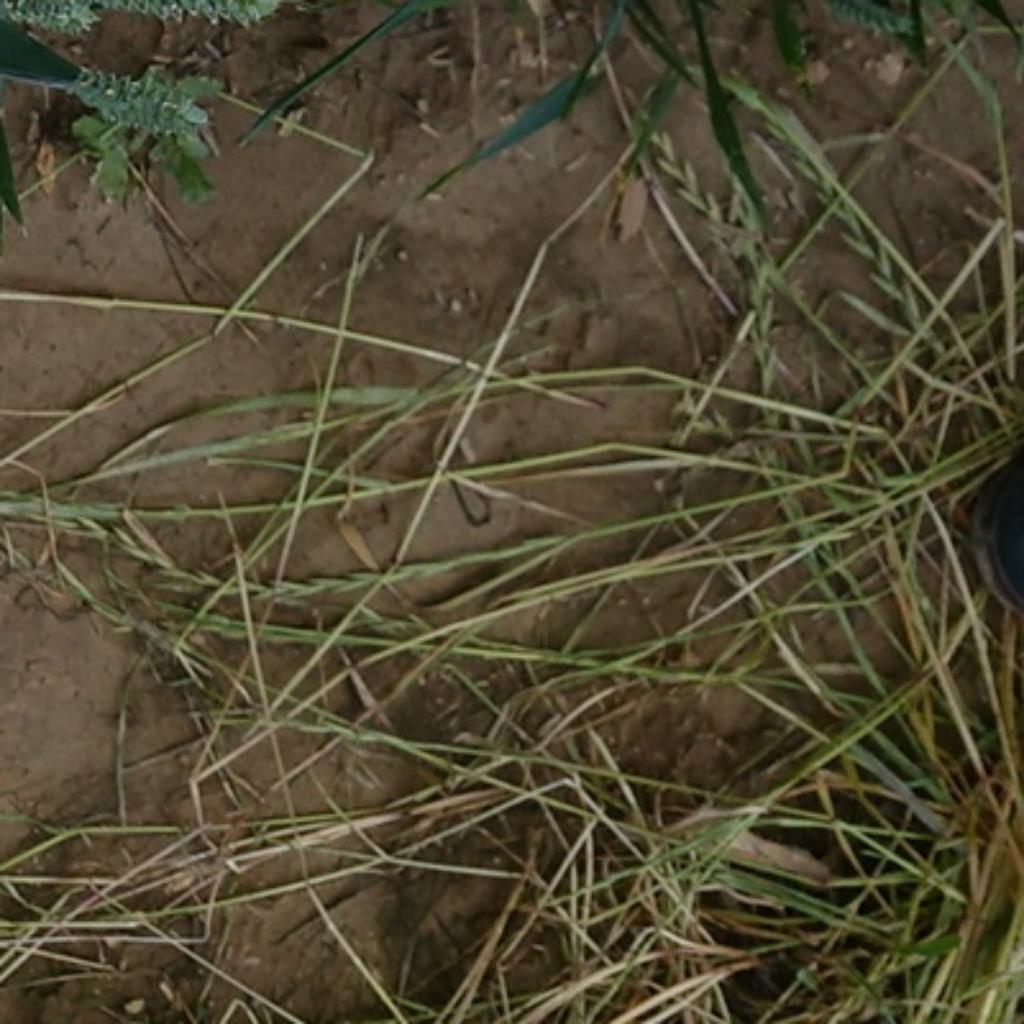
Country: France
Location: VLB
Wheat development stage: Filling